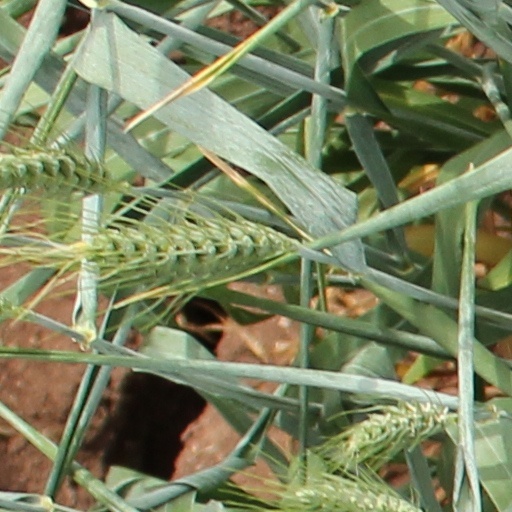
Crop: wheat